The Amazing Scarlet Spider

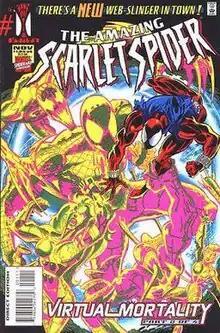
"The Amazing Scarlet Spider" #1, November 1995. Art by Mark Bagley.

The Amazing Scarlet Spider is a short-lived comic book series starring Ben Reilly as the Scarlet Spider. The series was published by Marvel Comics for four issues in November and December 1995 in between "The Amazing Spider-Man" #406 and #407. During this time, all four primary Spider-Man series and his quarterly series were paused and briefly replaced by Scarlet Spider counterparts; the others being "Web of Scarlet Spider", "Scarlet Spider", "The Spectacular Scarlet Spider" and "Scarlet Spider Unlimited".